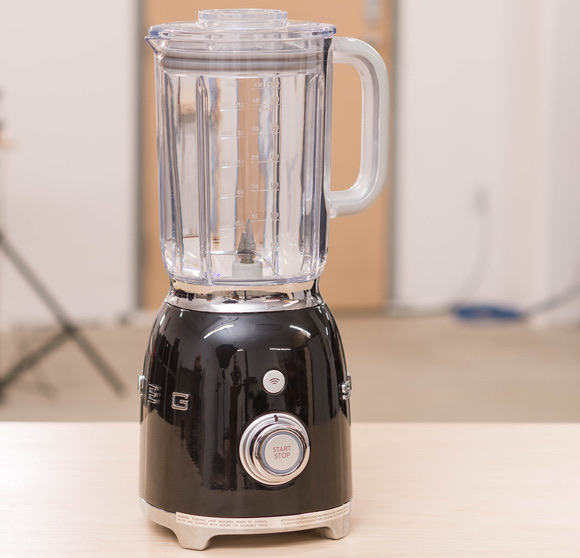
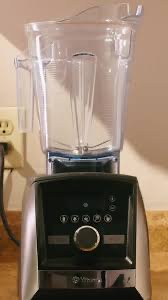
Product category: items_blender
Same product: no